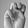
ASL letter: M